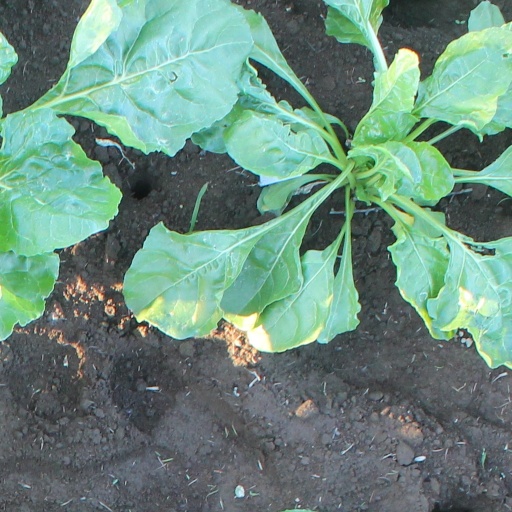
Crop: sugar beet